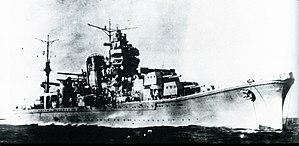
L'Agano était un croiseur léger, navire de tête de sa classe en service dans la Marine impériale japonaise. Le navire est baptisé sous le nom du fleuve Agano, situé dans la préfecture de Fukushima, au Japon.
La Classe Agano fut la cinquième classe de croiseurs légers de la Marine impériale japonaise construite conjointement aux chantiers navals de Sasebo et de Yokosuka.